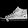
Label: Sneaker